Ashi Hi Banwa Banwi

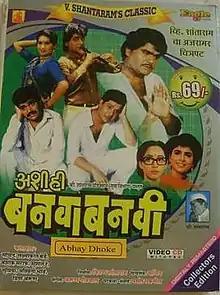
DVD cover

Ashi Hi Banwa Banwi (translation: "This Is Being Street–Smart") is a 1988 Indian Marathi-language comedy buddy film directed by Sachin Pilgaonkar and produced by Kiran Shantaram under the banner of V. Shantaram Productions. Widely regarded as one of the greatest comedy films in Marathi cinema industry, it stars an ensemble cast of Ashok Saraf, Sachin Pilgaonkar, Laxmikant Berde, Siddharth Ray, Ashwini Bhave, Supriya Pilgaonkar, Priya Arun Berde, Nivedita Joshi Saraf, Nayantara, Viju Khote, and Sudhir Joshi.